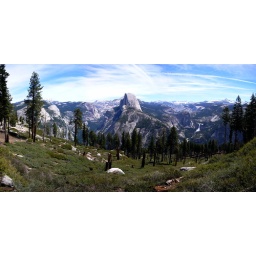
If you were a bear you'd be home by now. From the Panorama Trail.